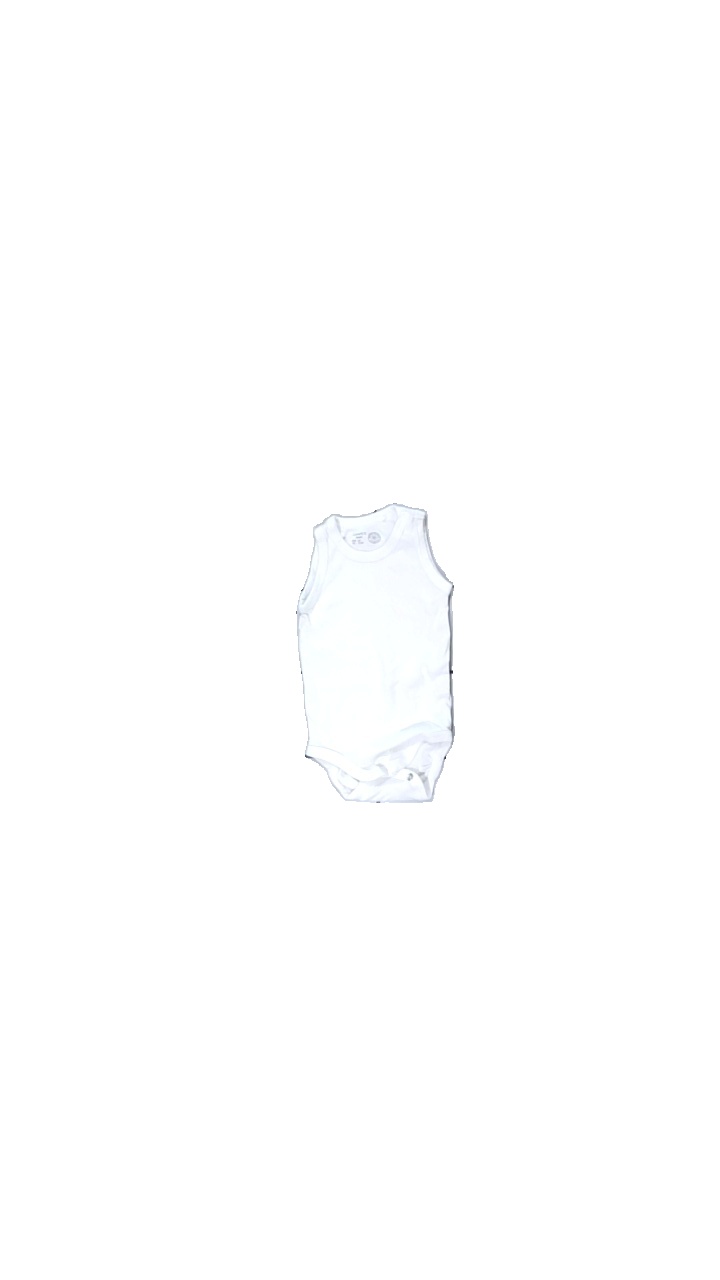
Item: Top (Children)
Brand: Lindex
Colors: White
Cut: Regular
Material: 100% cotton
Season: All
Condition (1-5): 5
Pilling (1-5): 5
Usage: Reuse
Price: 50-100